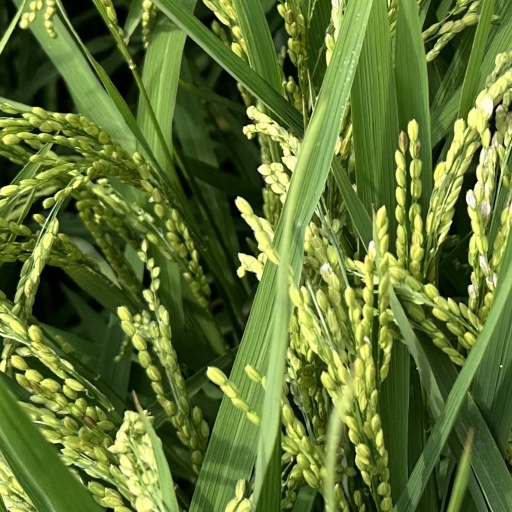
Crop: rice